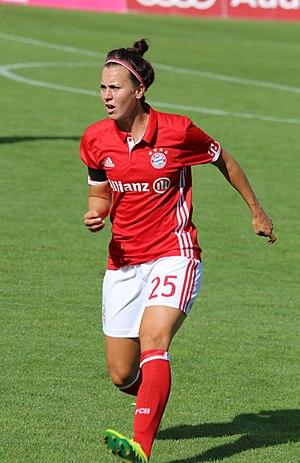
Viktoria Schnaderbeck, née le 4 janvier 1991 à Graz, est une footballeuse internationale autrichienne évoluant au poste de milieu de terrain.